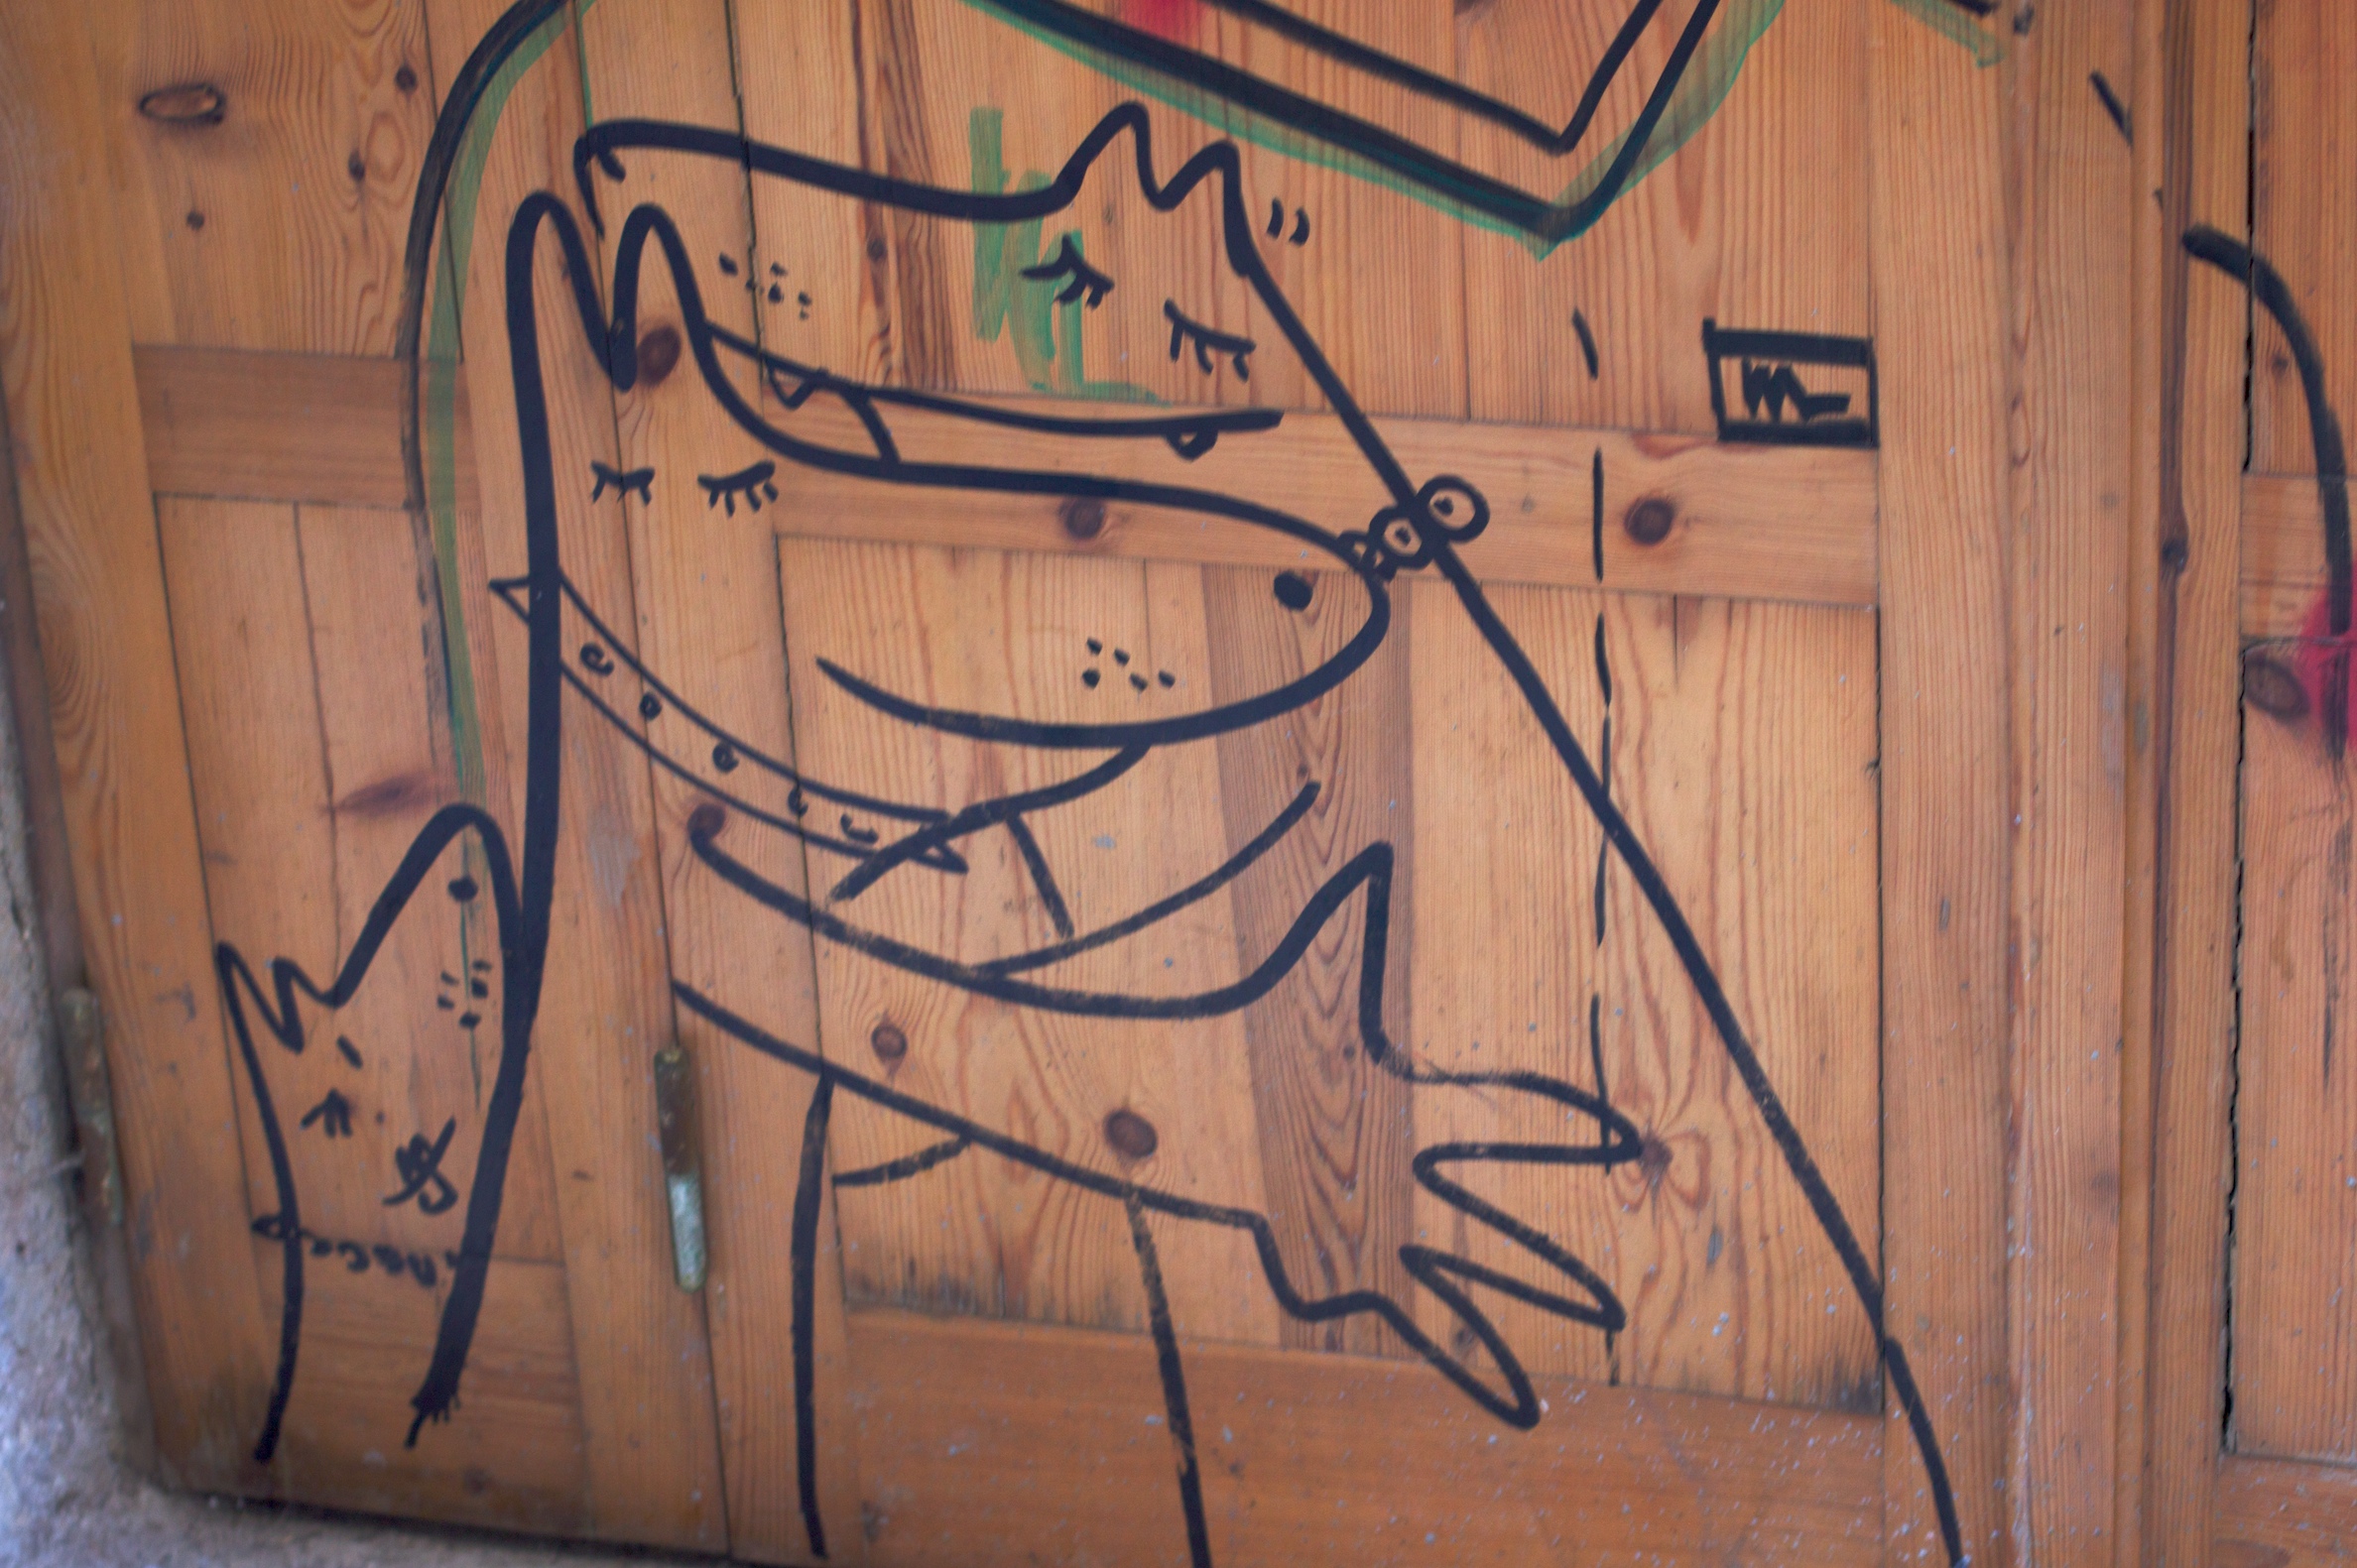
wood, wall, graffiti, barcelona, art, sketch, drawing, mural, shape